Maung Saungkha

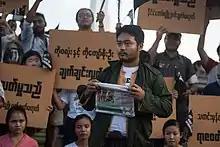
Maung Saunghkha in 2018

Maung Saungkha, alternatively romanized as Maung Saung Kha, is a Burmese poet, human rights activist and chief commander of the Bamar People's Liberation Army.